Santa Fe College

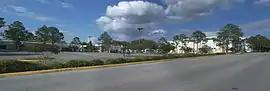
Main campus, southern end

Santa Fe College operates multiple campuses and centers throughout Alachua and Bradford counties: